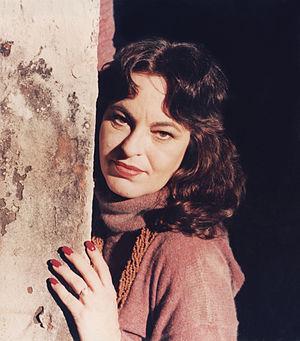
Sondra London est une auteure de romans policiers.